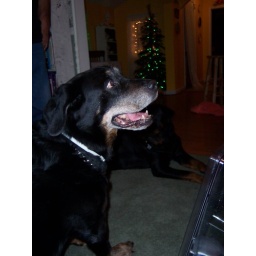
Magic with the kitchen tree in back.